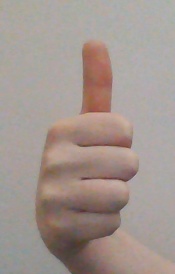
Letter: aleff